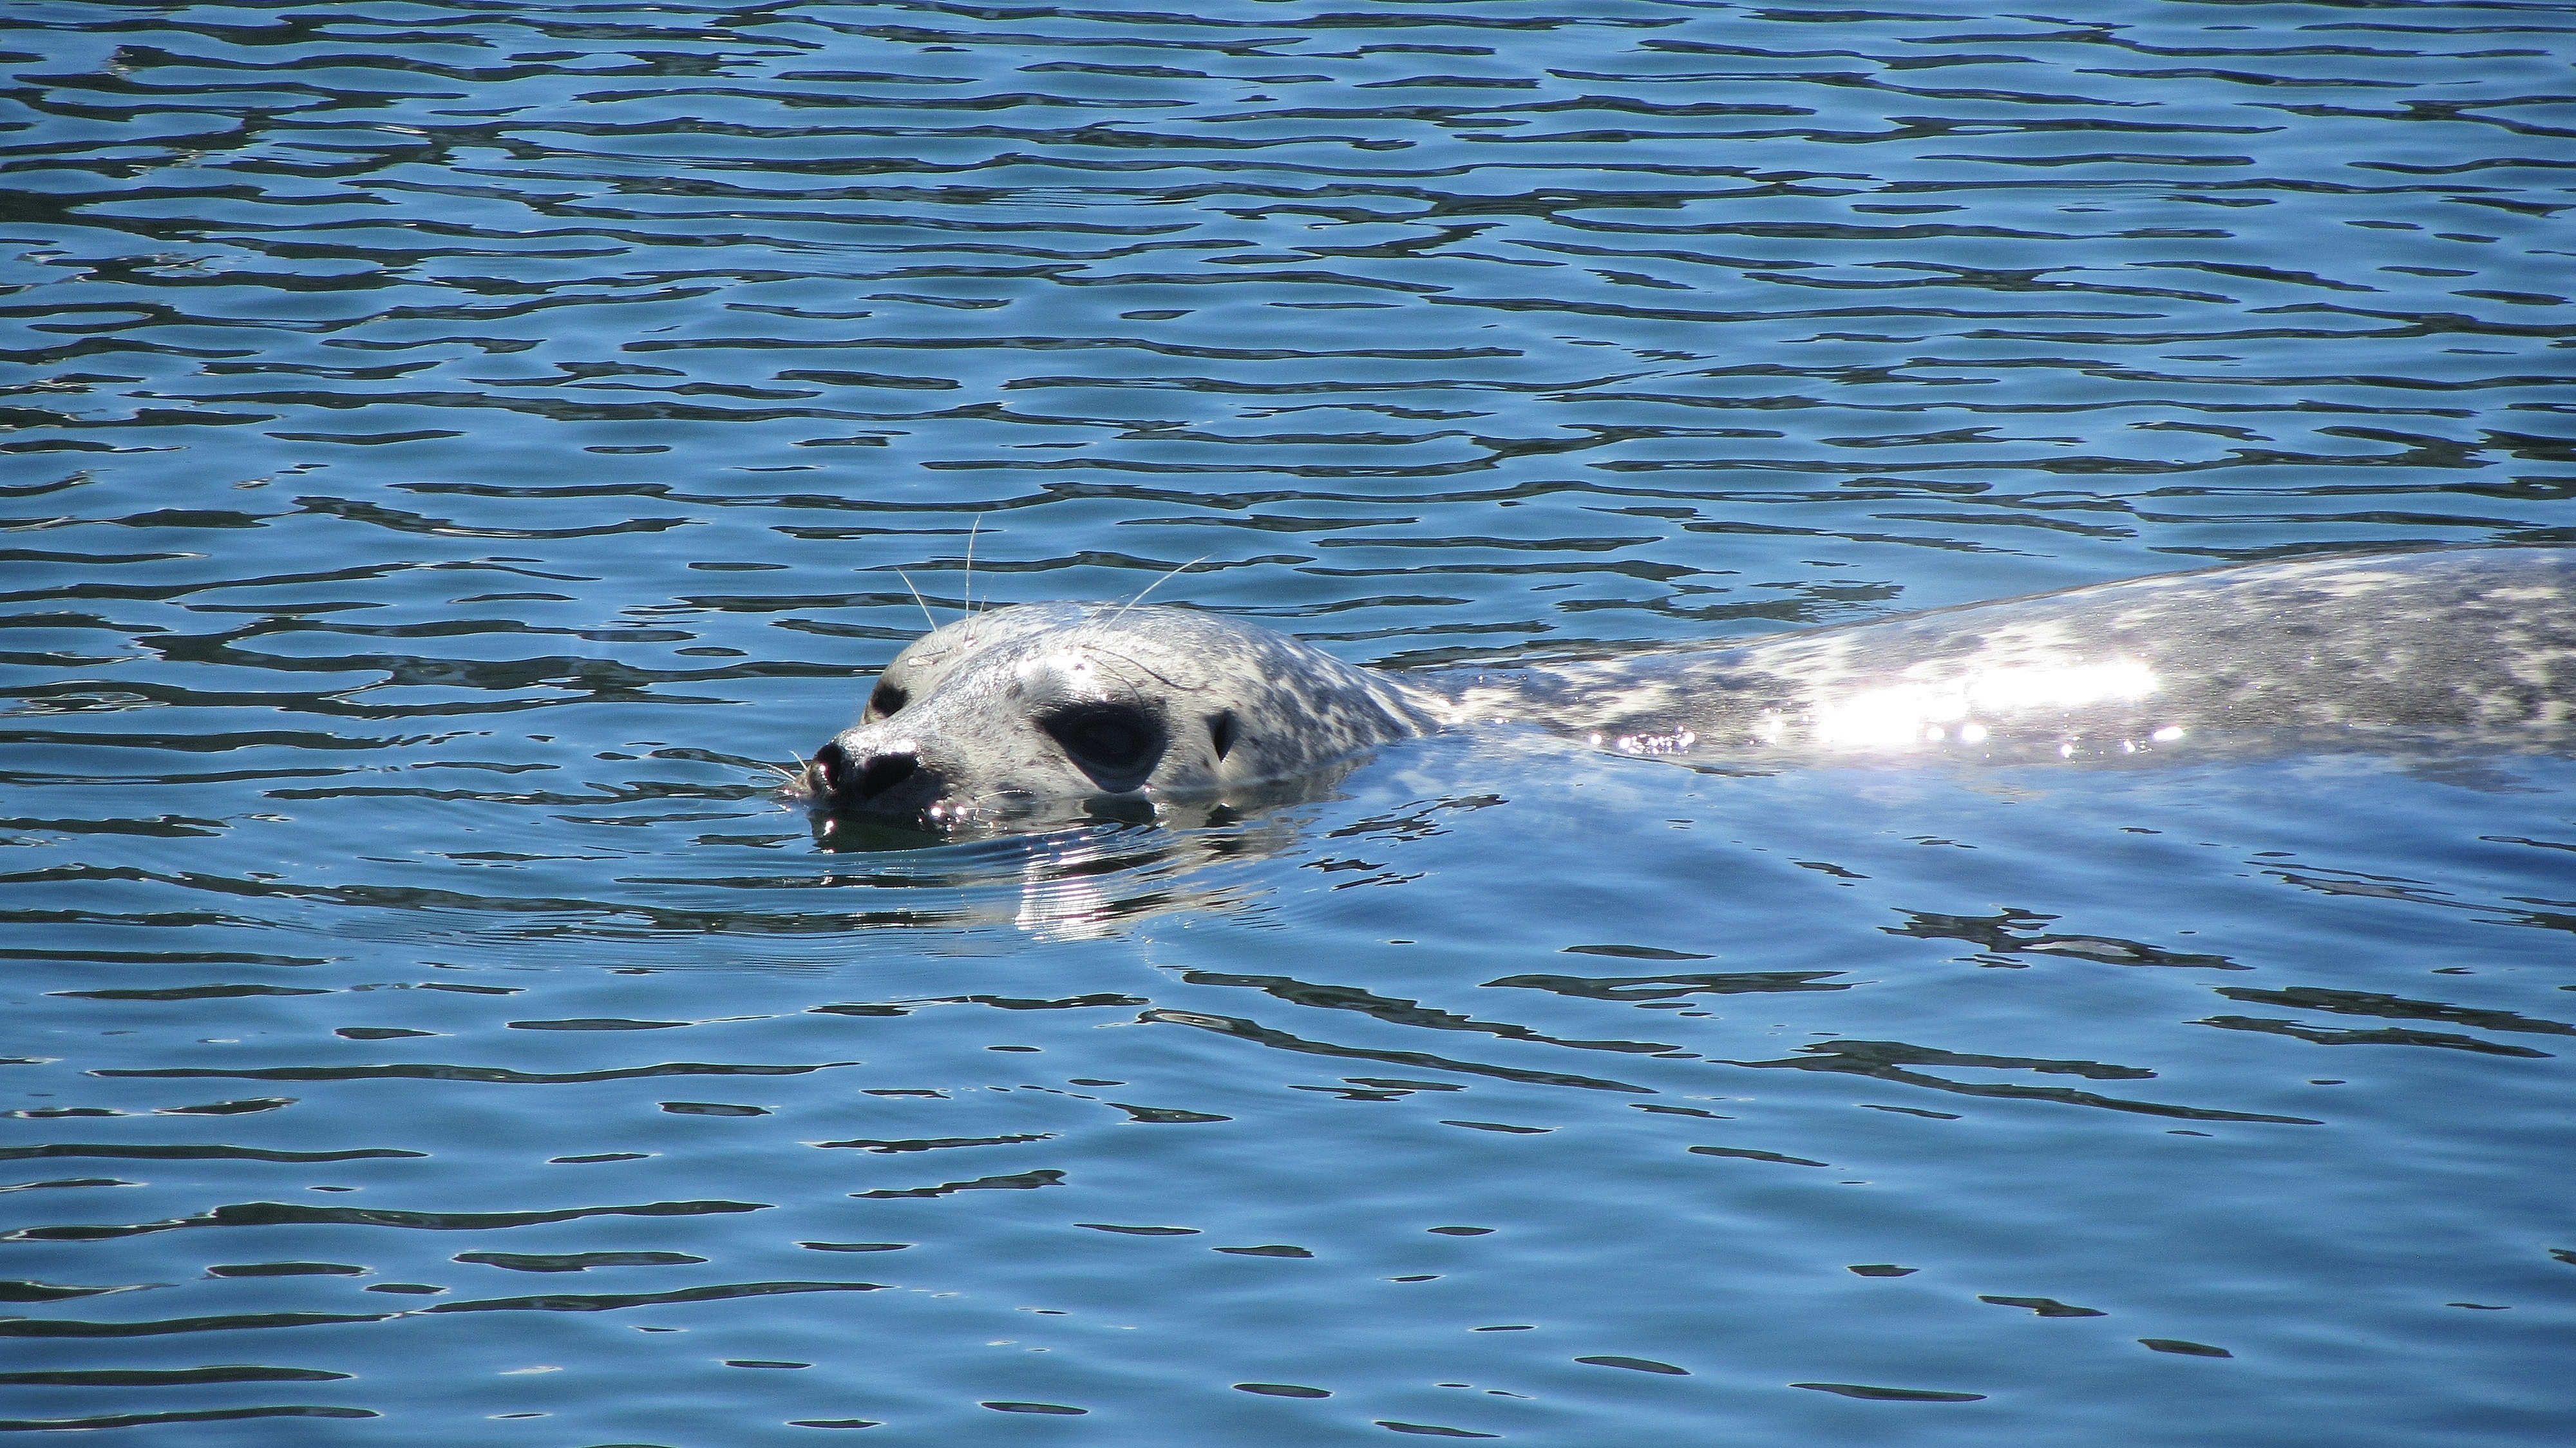
sea, water, nature, wildlife, mammal, seal, fauna, whiskers, animals, vertebrate, otter, harbor seal, sea otter, marine mammal